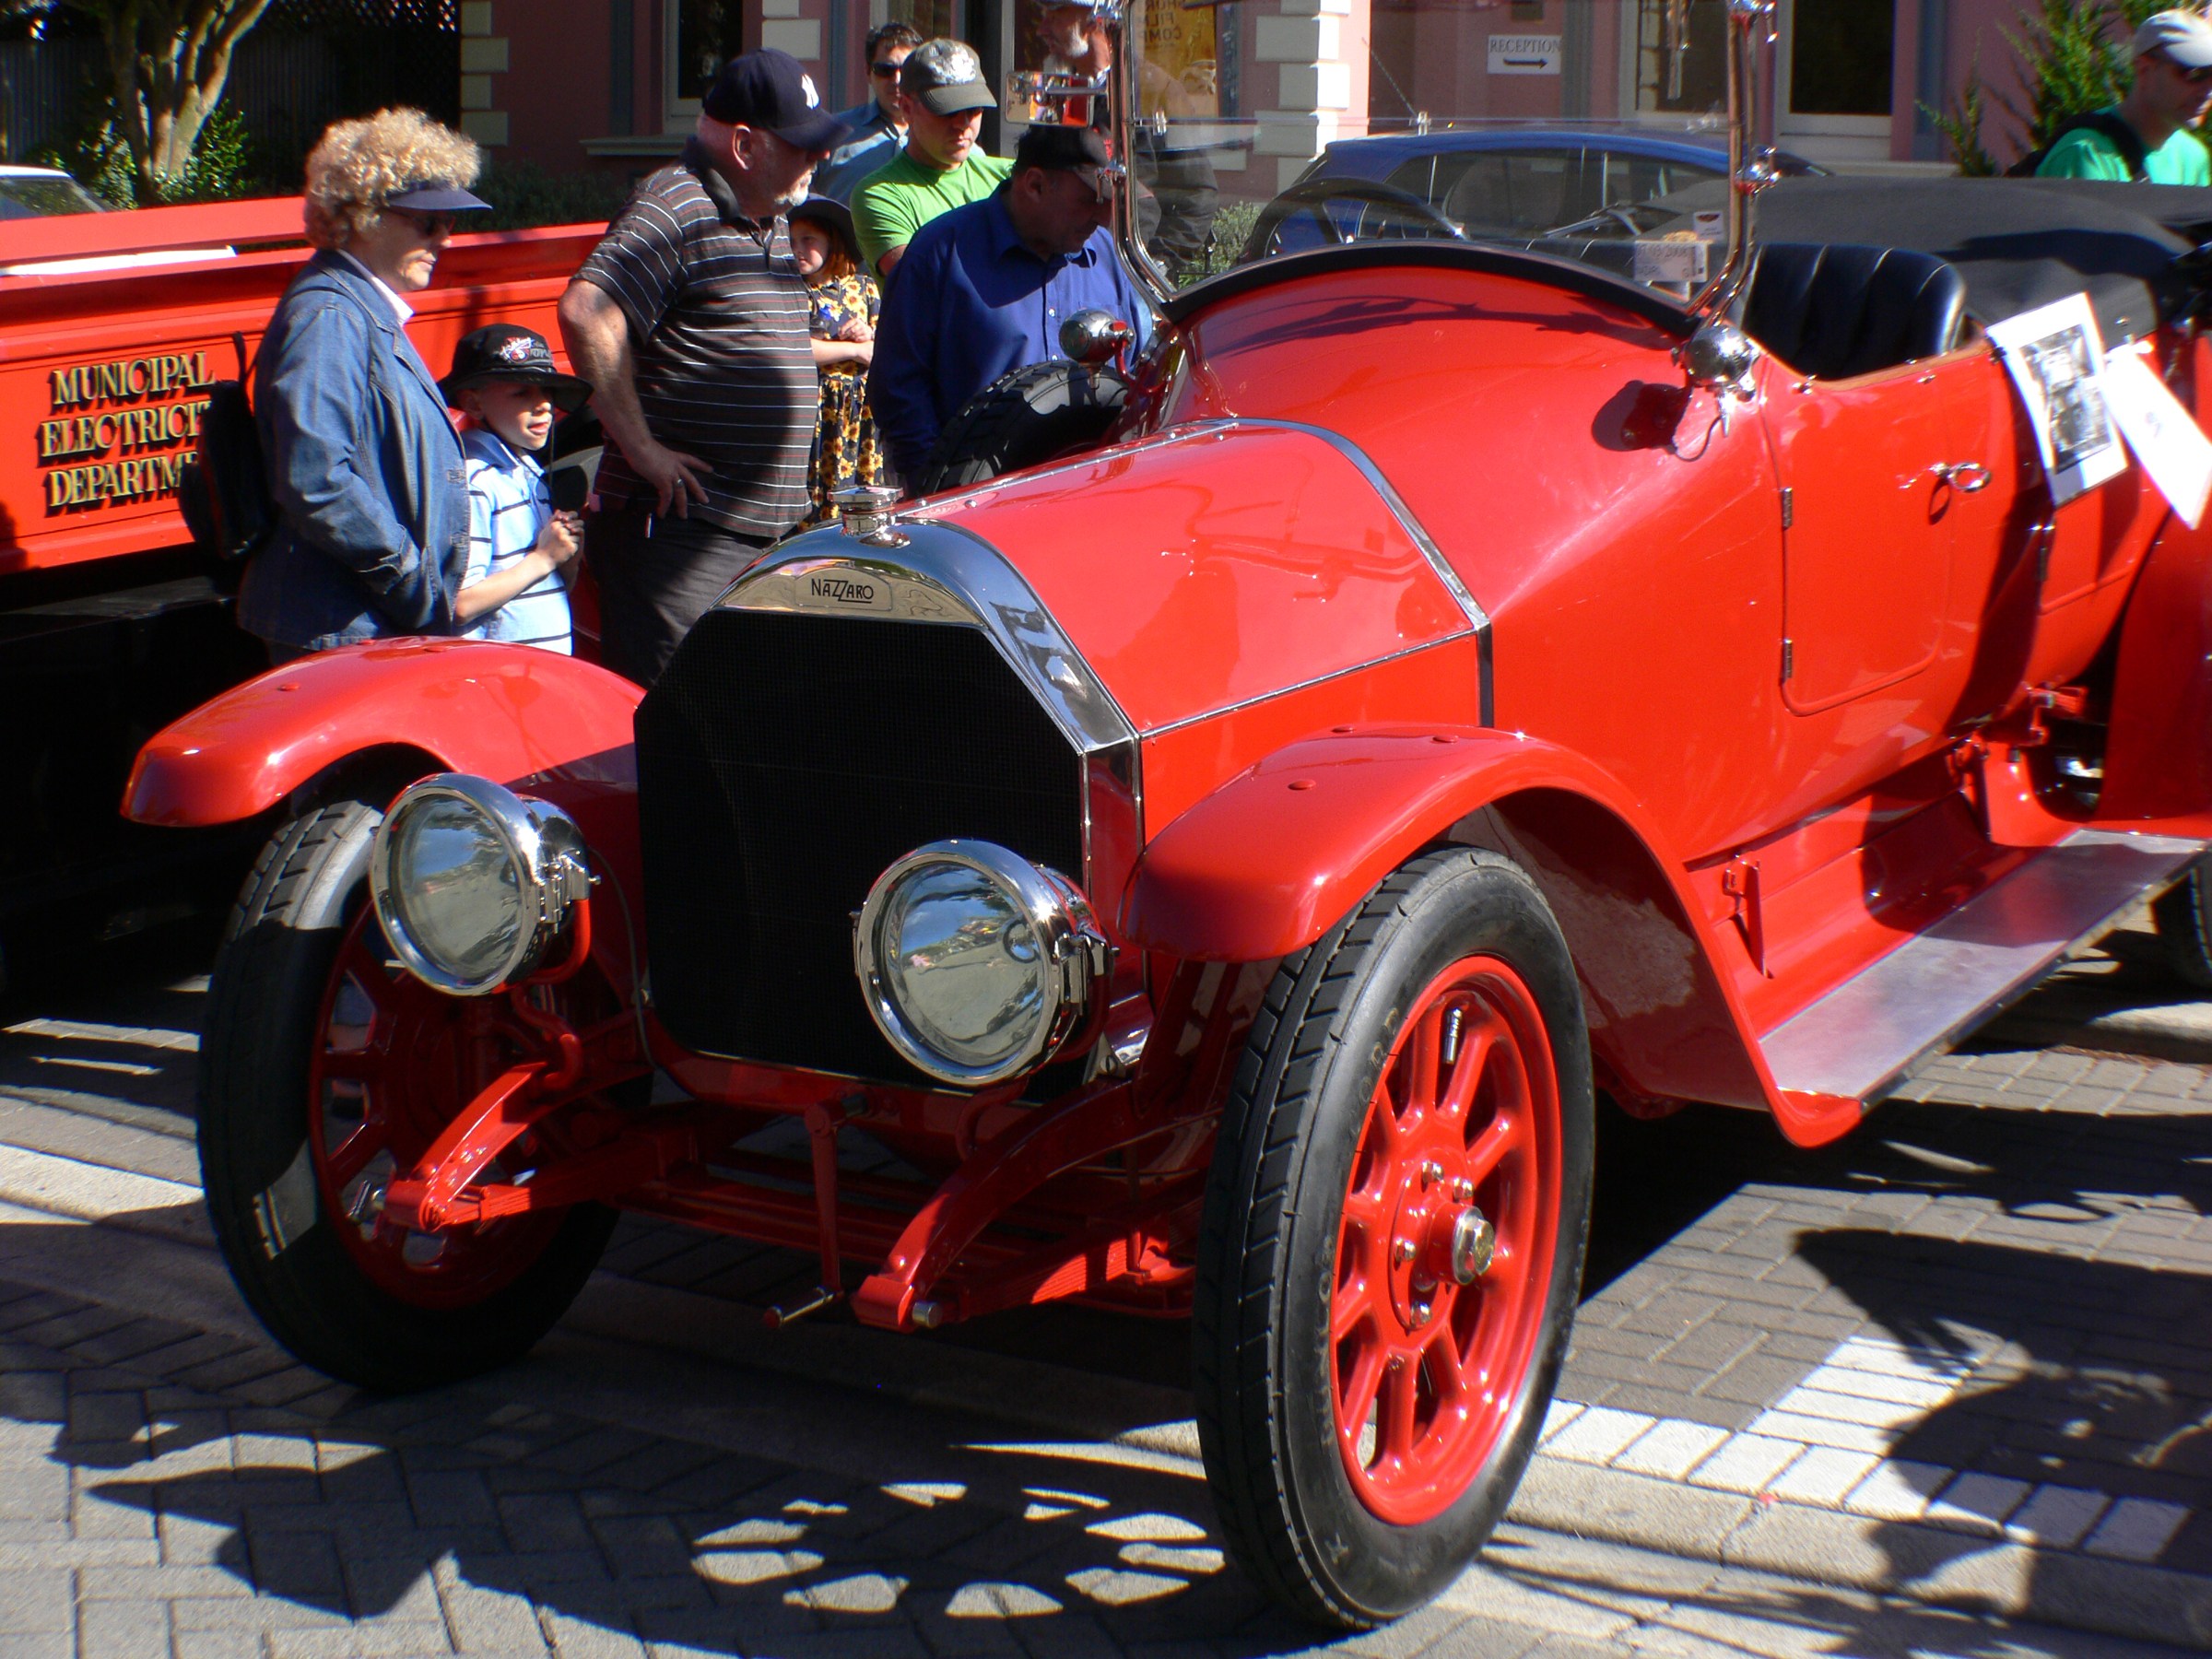
car, red, vehicle, sports car, motor vehicle, vintage car, race car, supercar, redcar, racingcars, carshows, autoshows, 1913nazzaro3, antique car, auto show, land vehicle, touring car, automobile make, automotive design, luxury vehicle